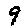
Label: 9